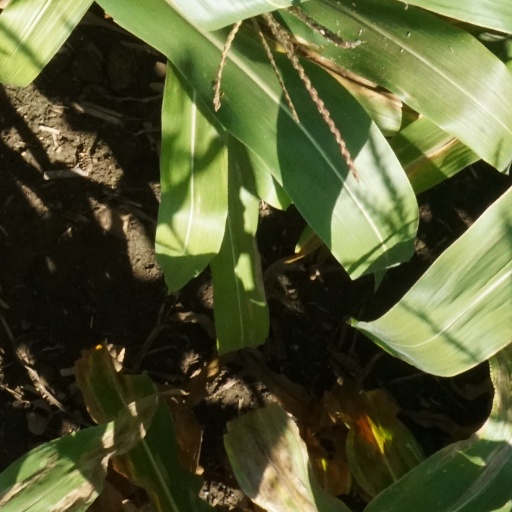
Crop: maize; corn